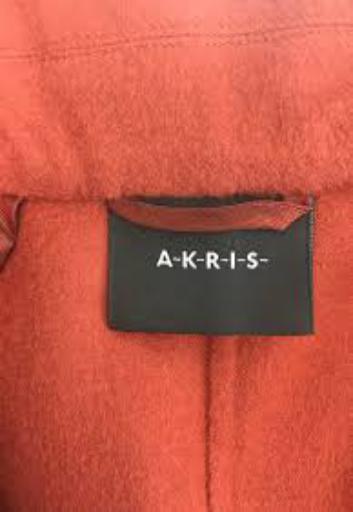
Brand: Akris
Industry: Clothes